Sonic 3D Blast

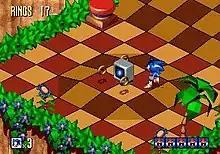
sonic screenshot

"Sonic 3D Blast" is a platform game presented from an isometric perspective. Players control Sonic the Hedgehog, whose goal is to save the Flickies, collect the seven Chaos Emeralds, and defeat Doctor Robotnik and his robot army. Sonic retains most of his abilities from prior games: he can jump and spin in mid-air to defeat robots or hop on platforms, perform a spin-dash on the ground to gain speed, and collects rings as a form of health. Sonic can also collect power-ups, such as elemental shields, speed shoes, or invincibility, by breaking television monitors containing them.